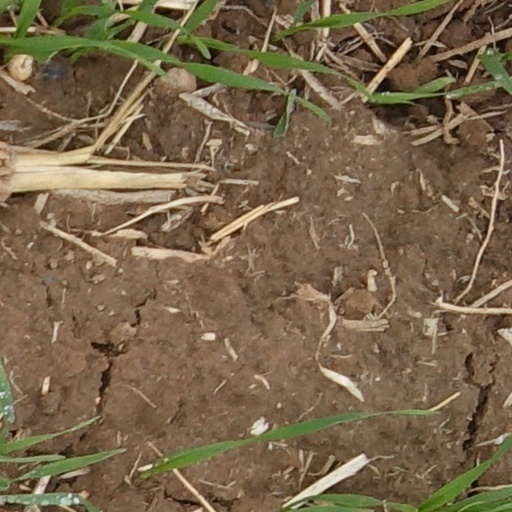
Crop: wheat